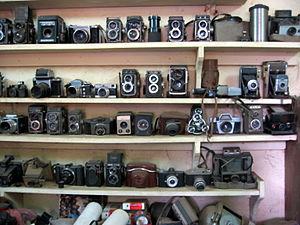
Malick Sidibé, né en 1936 à Soloba, cercle de Yanfolila et mort le 14 avril 2016 à Bamako, est un photographe portraitiste malien.